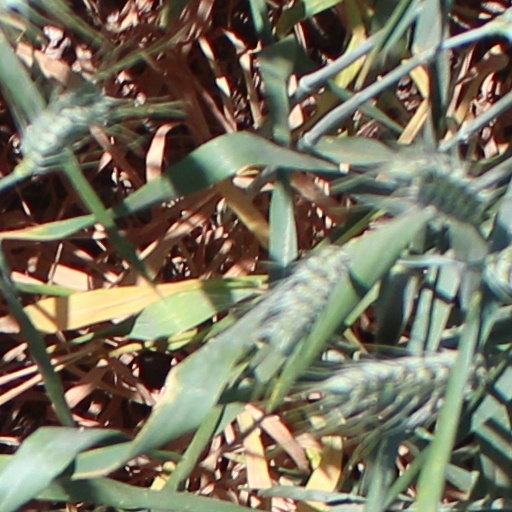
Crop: wheat